Lubomír Nácovský

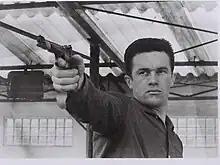
Lubomír Nácovský in 1969

Lubomír Nácovský (26 May 1935 – 10 March 1982 in Kralupy nad Vltavou) was a Czech sport shooter who competed in the 1964 Summer Olympics and in the 1968 Summer Olympics. He won a bronze medal in the rapid fire pistol at the 1964 Summer Olympics.